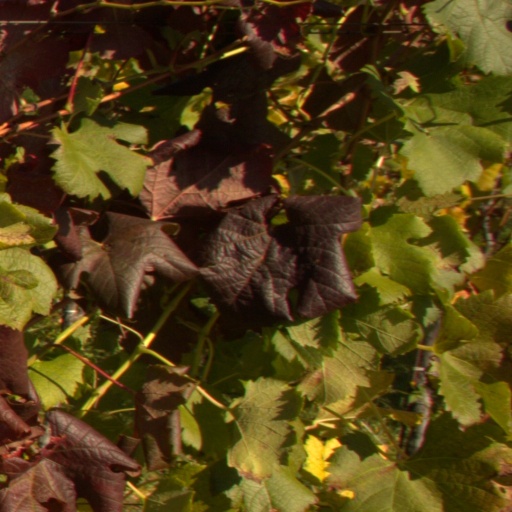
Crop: grape